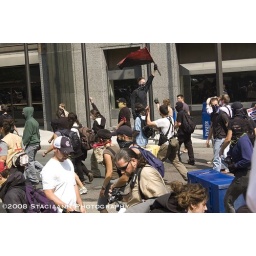
Protestors rush down the street after breaking windows and knocking over anything not nailed down